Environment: real
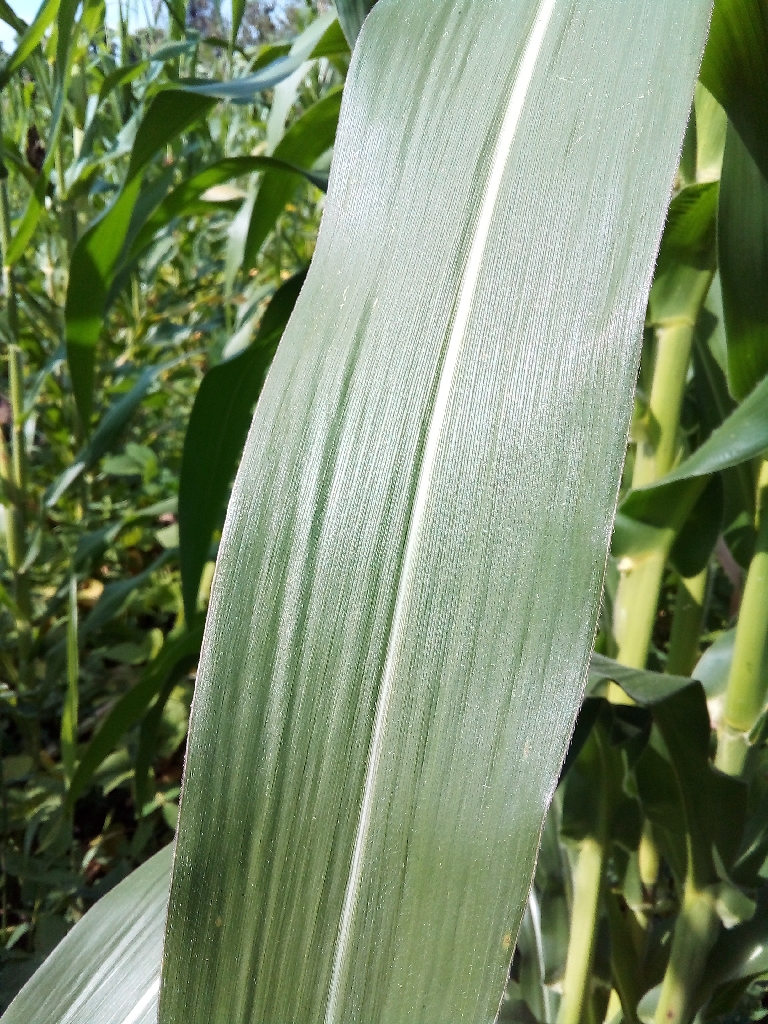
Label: healthy